United Nations Security Council Resolution 2003

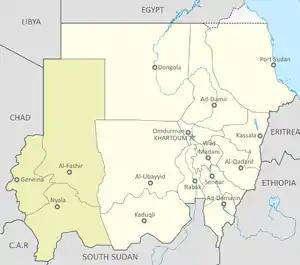
Darfur in Sudan

United Nations Security Council Resolution 2003, adopted unanimously on July 29, 2011, after reaffirming all previous resolutions and statements on the situation in Sudan, the Council extended the mandate of the African Union – United Nations Hybrid Operation in Darfur (UNAMID) for a further 12 months until July 31, 2012.